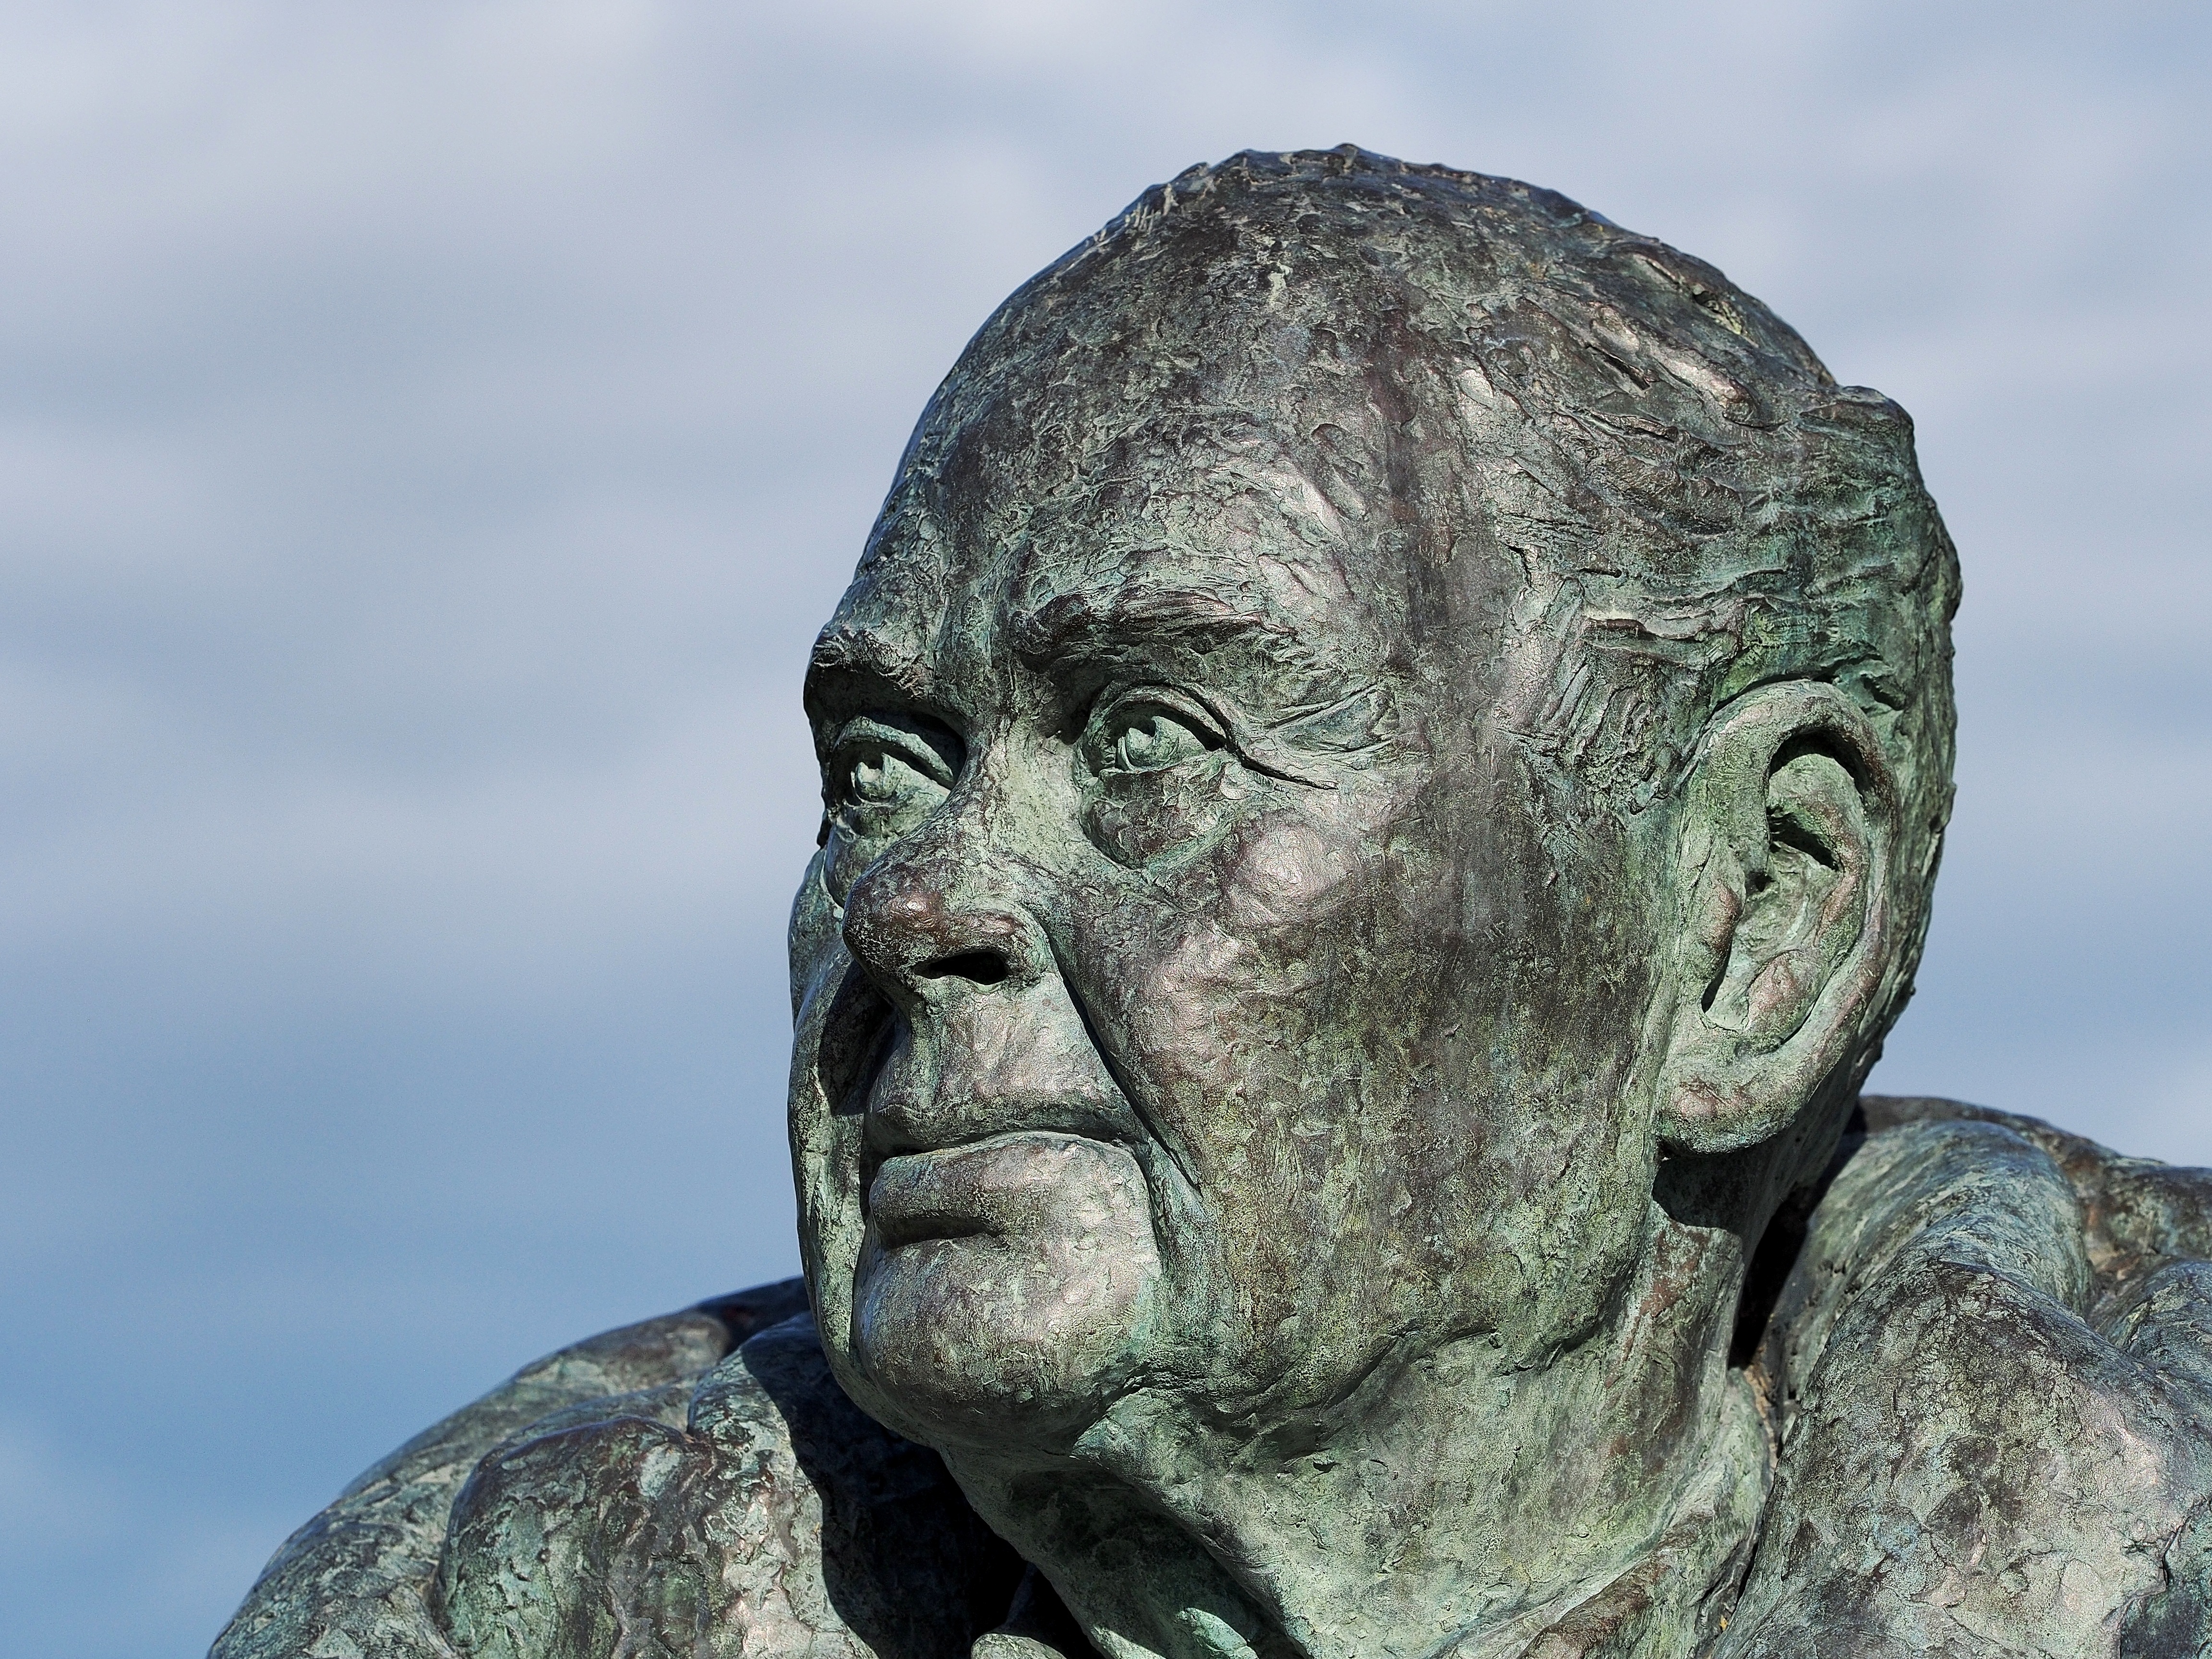
rock, monument, looking, statue, metal, frozen, ornithology, face, sculpture, nose, eyes, art, peter, temple, compassion, head, look, wetland, hope, expression, bronze, bust, conservation, carving, scott, gazing, relief, waterfowl, cast, permanent, gaze, wildfowl, solid, slimbridge, expressive, ornithologist, conservationist, wwt, fixed, ancient history